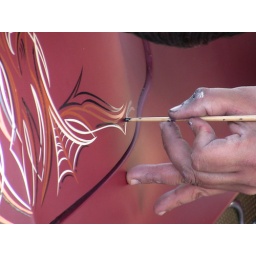
Rockabilly car show 2009. Cool ratrods, hotrods, motorcycles and hipsters. Photos by Rever Clothing.